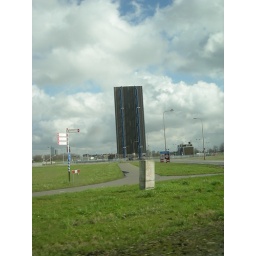
Ternuzen's road in the sky